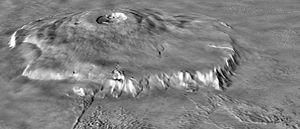
Olympus Mons, nom latin pour « mont Olympe », est un volcan bouclier de la planète Mars situé par 18,4° N et 226° E, dans les quadrangles d'Amazonis et de Tharsis. C'est l'un des plus hauts reliefs connus du système solaire, culminant à 21 229 mètres au-dessus du niveau de référence martien ; des altitudes supérieures sont encore très souvent publiées, même récemment sur des sites institutionnels américains tels ceux de la NASA, mais relèvent d'estimations du XXᵉ siècle antérieures aux mesures de l'altimètre laser de Mars Global Surveyor et sont fondées sur un niveau de référence des altitudes martiennes alors inférieur de 4 à 6 km.